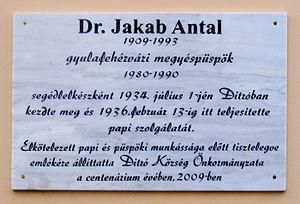
Plaque commémorative à Mgr Antal Jakab (1909–1993) évêque catholique de Transylvanie apposée à la place portant son nom à Ditrău où il servit comme vicaire entre 1934 et 1936. Elle fut dévoilée le 31 août 2009. (place Dr. Jakab Antal, Ditrău [Roumanie]) Magyar: Jakab Antal (1909–1993) erdélyi katolikus püspök emléktáblája a róla elnevezett téren, Ditróban, ahol 1934 és 1936 között segédlelkészként szolgált. Felavatva: 2009. augusztus 31-én. (Ditró [Románia], Dr. Jakab Antal tér)